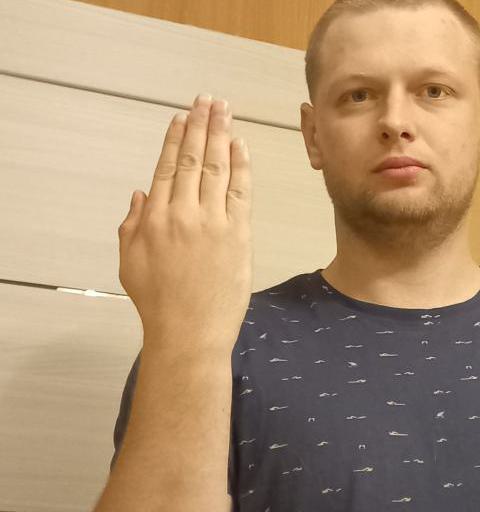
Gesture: stop_inverted